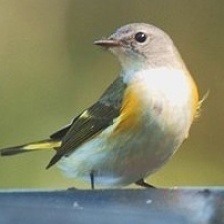
Species: AMERICAN REDSTART
Scientific name: SETOPHAGA RUTICILLA